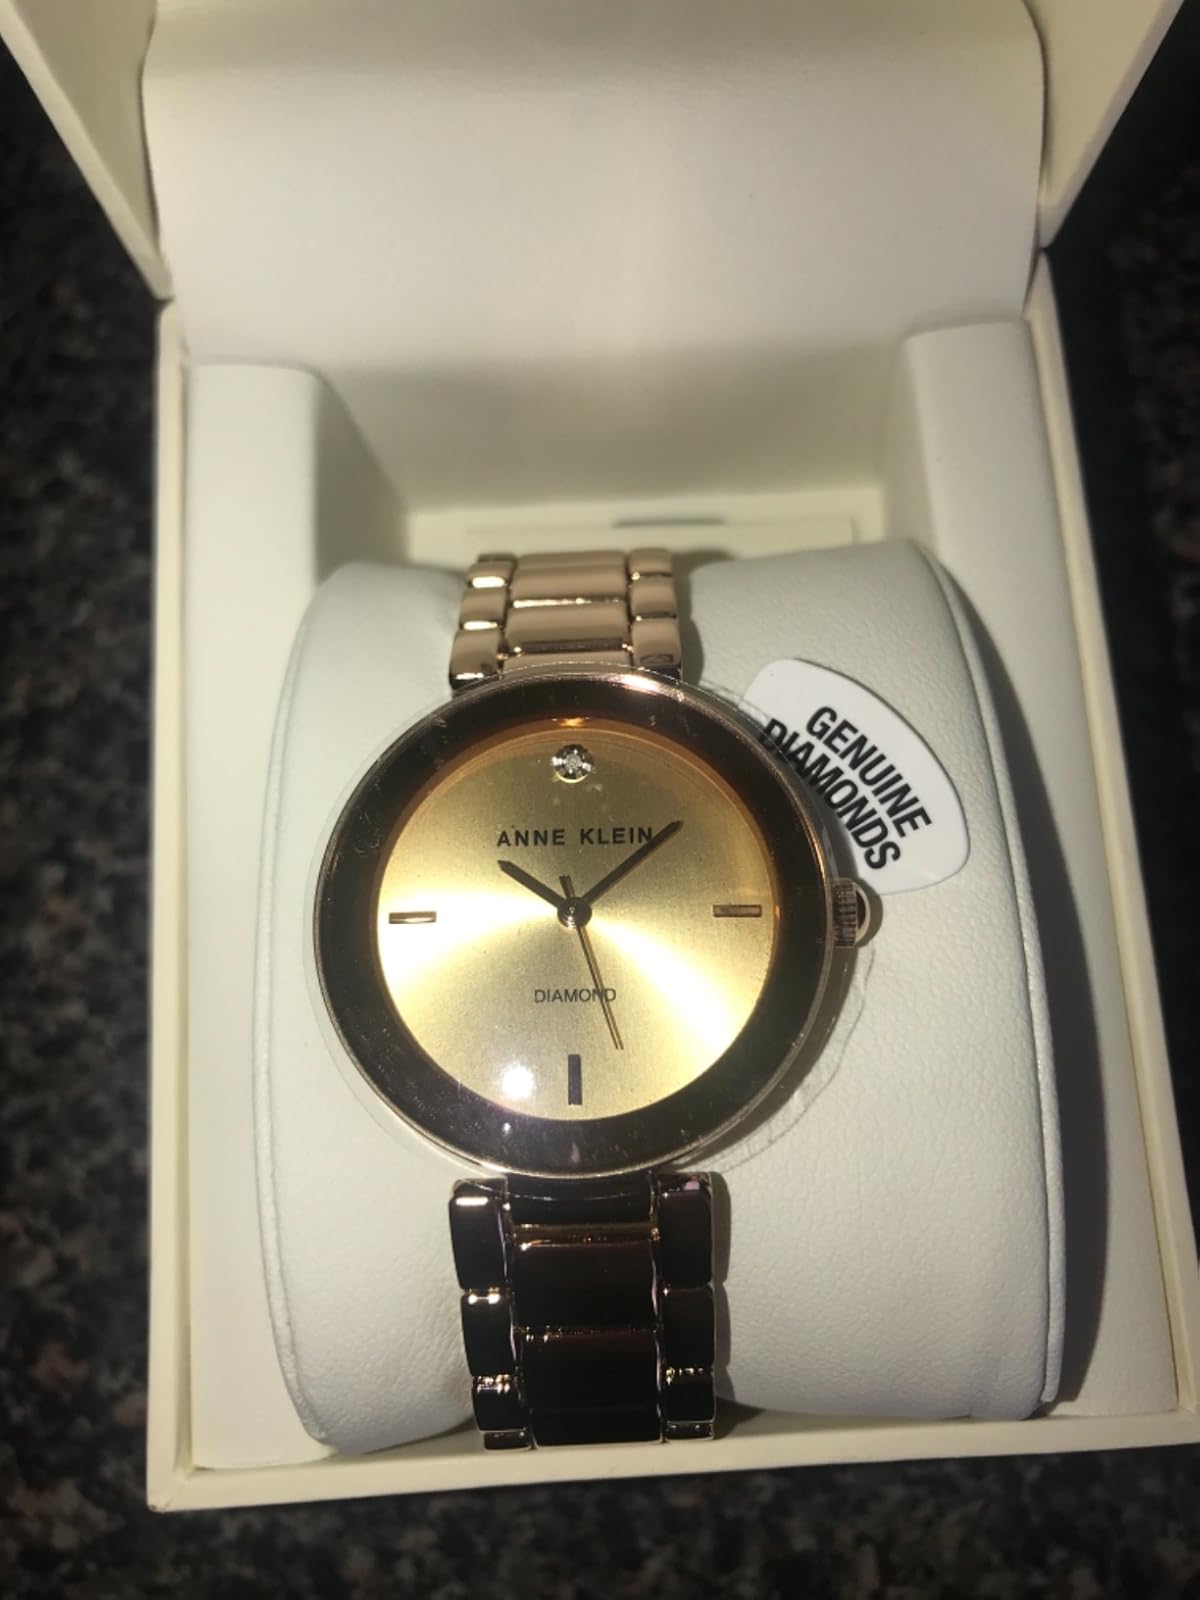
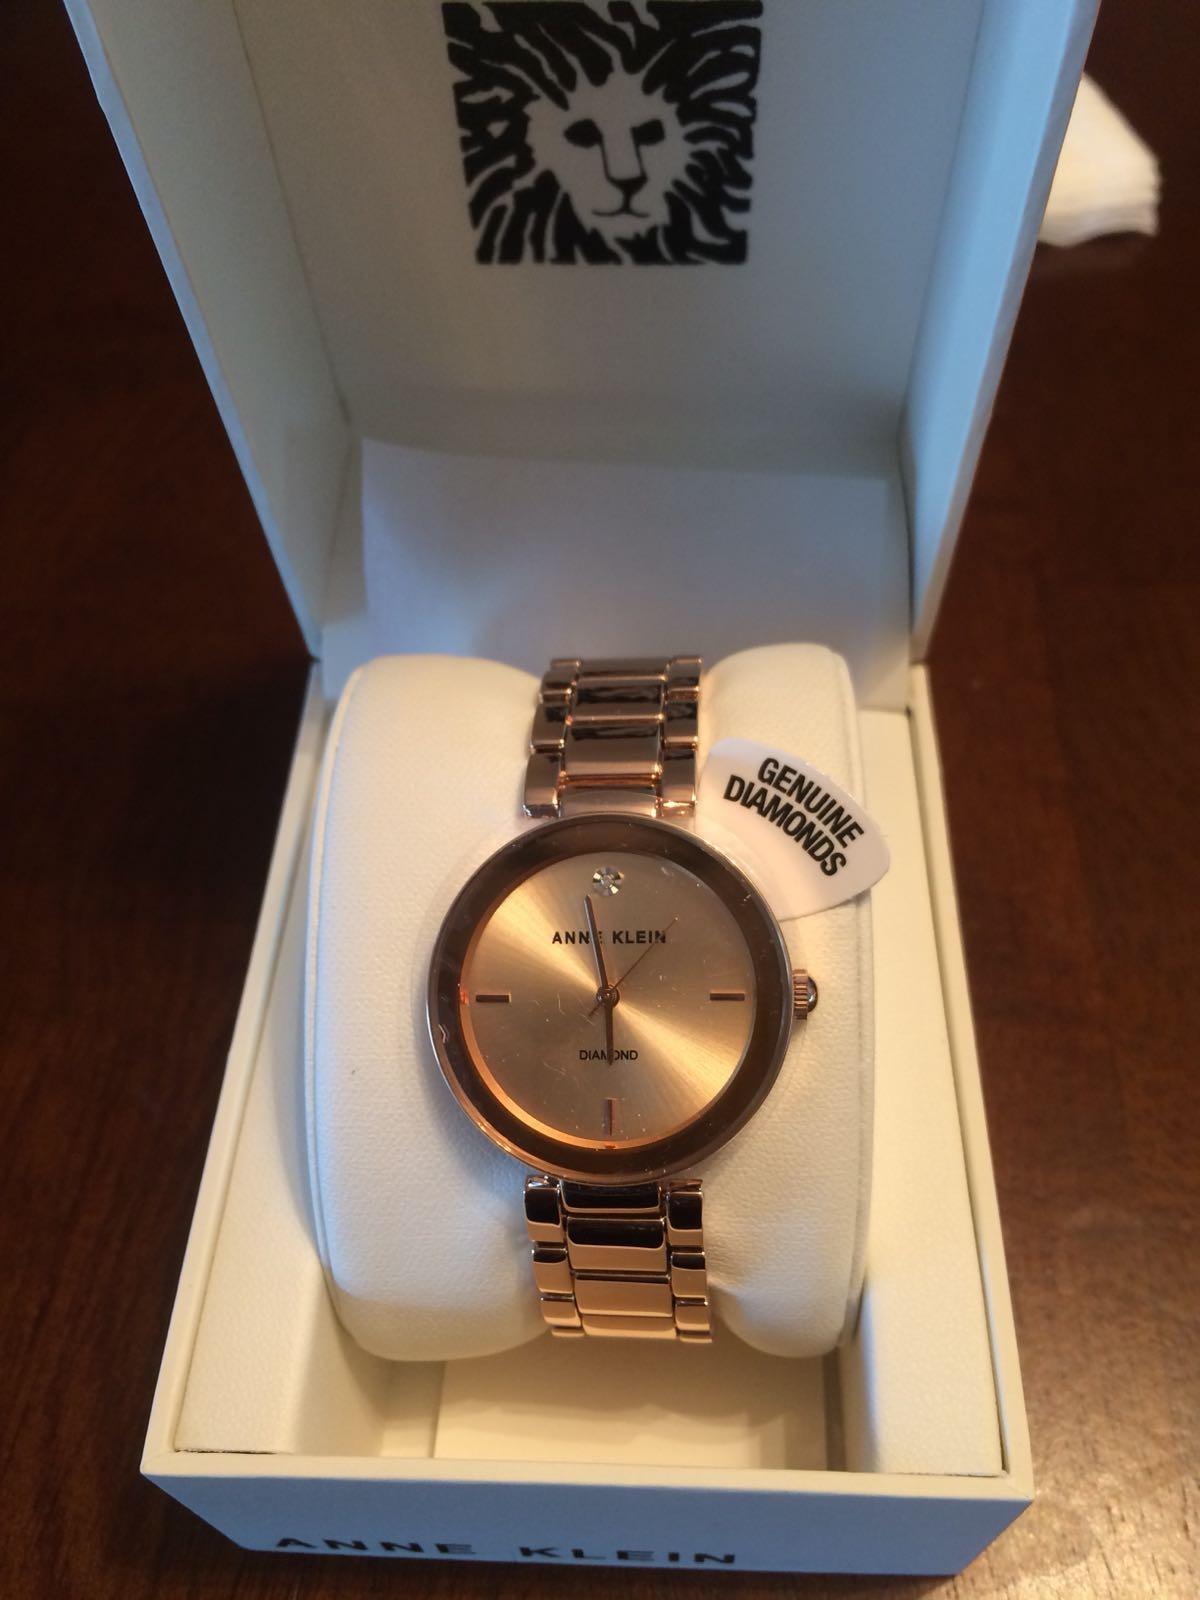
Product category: accessories_watch
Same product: yes